Montparnasse

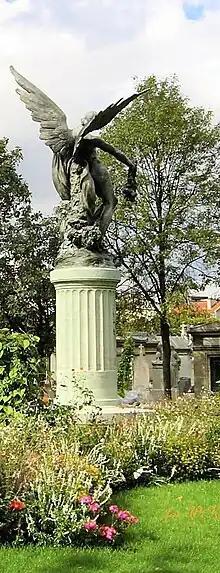
Montparnasse cemetery

Montparnasse is an area in the south of Paris, France, on the left bank of the river Seine, centred at the crossroads of the Boulevard du Montparnasse and the Rue de Rennes, between the Rue de Rennes and boulevard Raspail. It is split between the 6th, 14th, and 15th arrondissements of the city. Montparnasse has been part of Paris